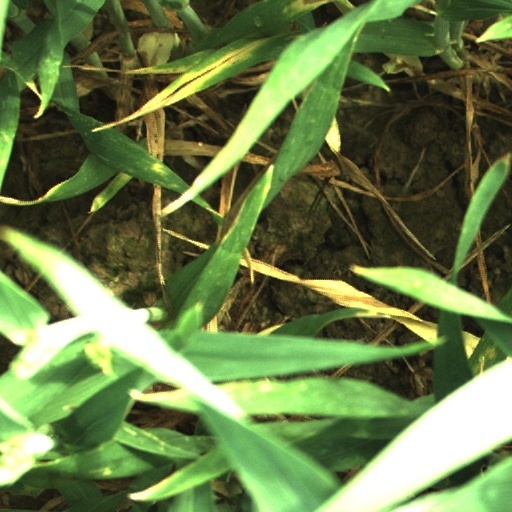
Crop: wheat